Danville, Kentucky

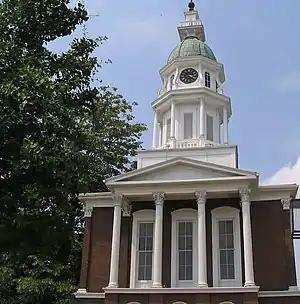
Boyle County Courthouse in Danville

Danville was part of the Great Settlement Area around Fort Harrod (present-day Harrodsburg), which was first settled in 1774. The site was originally known as Crow's Station for settler John Crow, but the town was surveyed and platted by Walker Daniel, Kentucky's first district attorney, who bought near the Wilderness Road from Crow in 1783. The city was named for Daniel. The Virginia legislature officially established Danville on December 4, 1787.